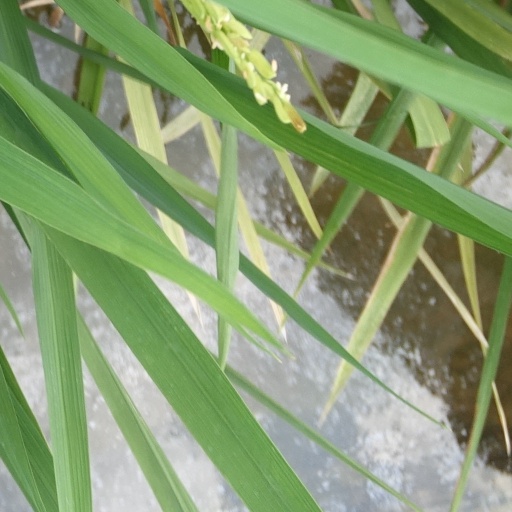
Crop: rice